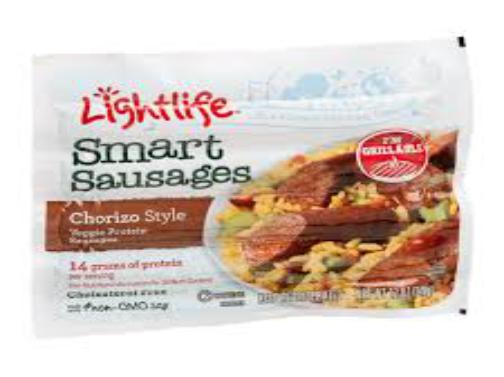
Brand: lightlife
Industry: Food